Women's athletics in Australia

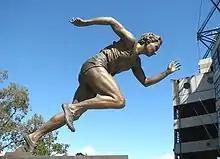
Statue of Shirley Strickland outside the Melbourne Cricket Ground

In 1934, the Victorian Women's Centennial Sports Carnival was held. The event was organised by the Victorian Women's Amateur Sports Council and held at the Melbourne Cricket Grounds. The purpose was to increase women's interest in sport by providing them opportunities to play. Sports that were included on the programme included cricket, field hockey, women's basketball, bowls, rowing, swimming, athletics, rifle shooting, baseball, golf, tennis and badminton. There were over 1,000 bowlers involved over the course a week. Cricket featured a match versus a visiting English side. Women's basketball featured a Victorian side playing against a representative all Australian side. There was a day for watersports such as swimming and rowing. A tennis tournament was held. A field hockey tournament featuring Australian, Kiwi and Fijian teams was played.